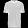
Label: T - shirt / top